Bayonne

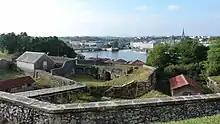
View of the ramparts overlooking the river

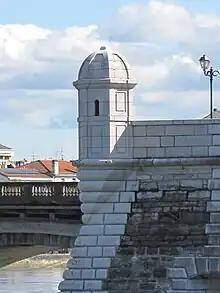
The Bartizan on the Redoubt, restored in 2005

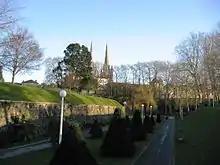
The ramparts of Bayonne

Jean de Dunois – a former companion at arms of Joan of Arc—captured the city on 20 August 1451 and annexed it to the Crown "without making too many victims", but at the cost of a war indemnity of 40,000 gold Écus payable in a year,—thanks to the opportunism of the bishop who claimed to have seen "a large white cross surmounted by a crown which turns into a fleur-de-lis in the sky" to dissuade Bayonne from fighting against the royal troops.